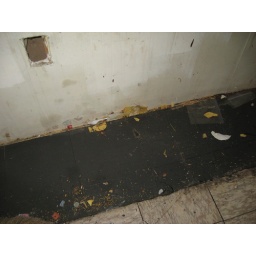
CRC kitchen prior to cleanup, round 2; dead mouse under the steamer table